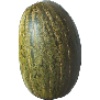
Label: melon_piel_de_sapo